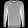
Label: Pullover